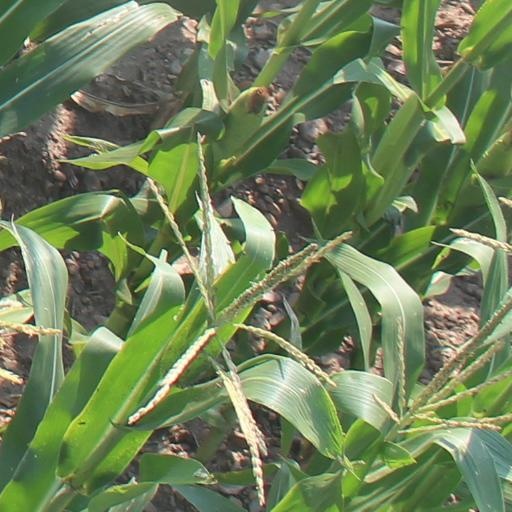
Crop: maize; corn